The Sky Is Pink

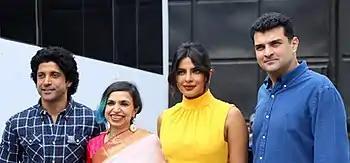
Farhan Akhtar, Shonali Bose, Priyanka Chopra Jonas and Siddharth Roy Kapur at a promotional event for this film in 2019

The production of "The Sky Is Pink" started when Aisha Chaudhary's mother Aditi Chaudhary approached Shonali Bose to make a film about her daughter, who had seen the trailer of Bose's film "Margarita with a Straw" (2015) thirty times and was eager to watch the film, saying, "I hope I live to see this film". Aisha died of pulmonary fibrosis when she was 18, two weeks after watching the trailer; she did not live to see the film. Nine months later, Aditi Chaudhary tracked down Bose, who was living in Los Angeles. Aditi was adamant as she only wanted Bose to tell the story of her daughter. Chaudhary and Bose interacted over Skype and later, Bose personally interviewed Aditi Chaudhary and Niren Chaudhary for eight hours a day for two weeks to gather all of the details of their story. Bose said the couple "talked and cried and healed through the process of those narrations".